Tornadoes of 2014

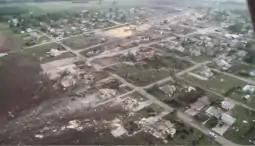
Aerial view of EF4 damage in Pilger, Nebraska.

A significant tornado outbreak occurred across parts of the United States and Canada in mid-June 2014, with destructive tornadoes touching down across parts of Nebraska, Wisconsin, South Dakota, Montana, and Ontario. The event began on June 16, when a cyclic supercell thunderstorm produced a violent EF4 tornado that devastated the small town of Pilger, Nebraska. A school, a church, and numerous homes were destroyed in Pilger, one person was killed, and 16 others were critically injured in town. An identical EF4 tornado paralleled the path of the main Pilger tornado and caused a fatality in a vehicle, caused major damage to farmsteads, and debarked many trees. The same parent supercell also produced two other large EF4 tornadoes that passed near the towns of Stanton and Wakefield, sweeping away multiple farm homes and lofting vehicles for hundreds of yards through the air. The town of Platteville, Wisconsin was hit by a damaging EF2 tornado later that evening, while an EF1 tornado also moved through another part of town simultaneously. Significant damage to homes, an apartment building, the University of Wisconsin–Platteville campus, a gas station, power lines, and many trees occurred throughout Platteville. Strong tornadoes continued touching down into the early morning of June 17, as an EF2 ripped roofs off of homes in residential areas of Madison, Wisconsin, while an EF3 severely damaged a school and multiple homes in Verona. Later that day, an EF3 tornado tossed several cars, obliterated a mobile home, and swept away a one-room schoolhouse in a rural area near the Custer National Forest in Montana. A massive and slow-moving EF3 wedge tornado occurred near Coleridge, Nebraska as well, scouring farm fields, and destroying a few farmsteads and a dehydration plant. In Canada, an EF2 caused significant damage to homes in Angus, Ontario as well. On June 18, additional intense tornadoes occurred across parts of South Dakota, including a highly photogenic EF4 tornado that swept away a farmhouse and debarked trees as it passed near Alpena. A high-end EF2 also hit the town of Wessington Springs, resulting in major damage. Two fatalities occurred as a result of this outbreak, which produced 76 tornadoes.